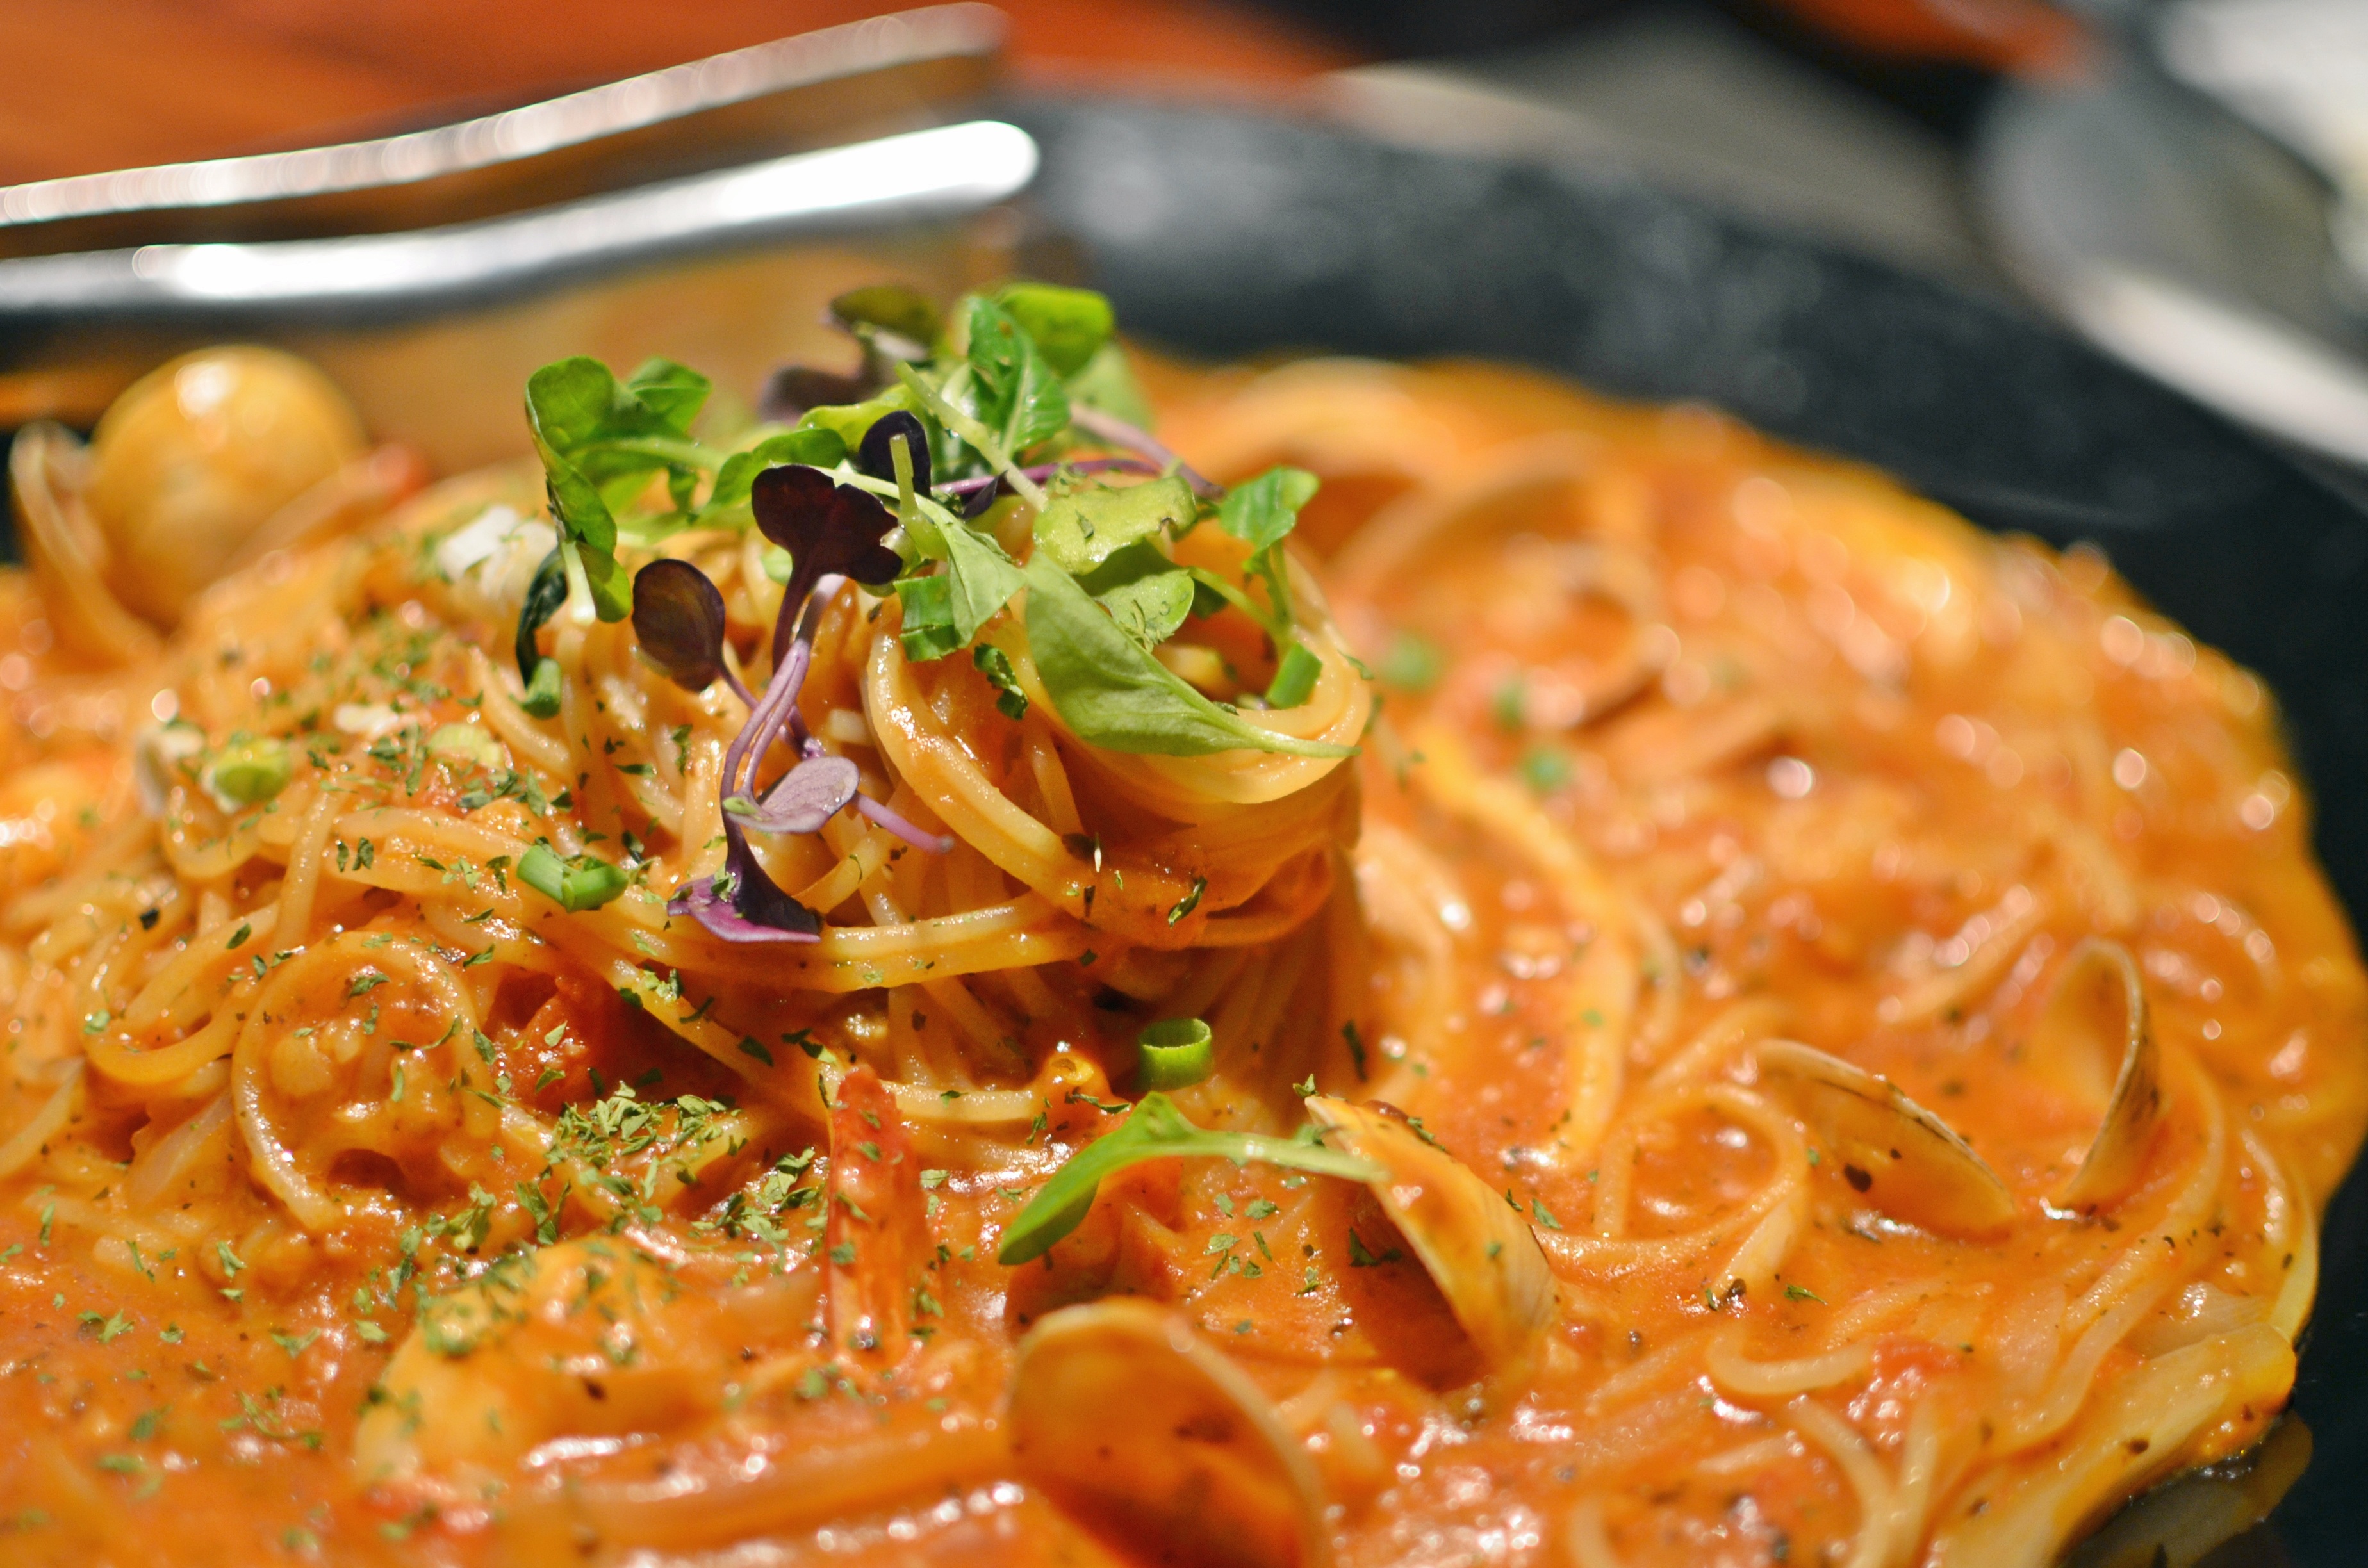
dish, food, produce, cuisine, delicious, noodle, tomato, asian food, dinner, spaghetti, italian, thai food, italian food, chinese food, chinese noodles, chow mein, fried noodles, noodle soup, mie goreng